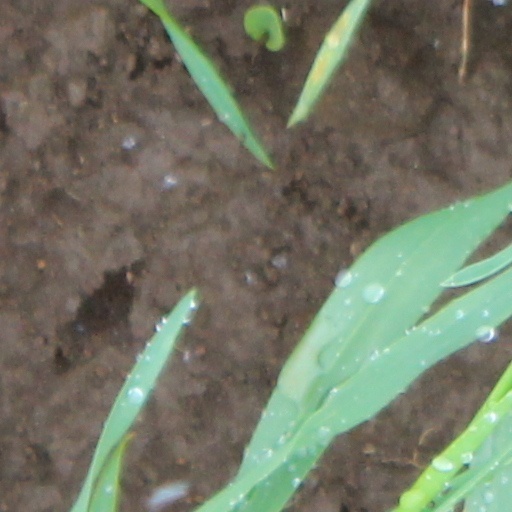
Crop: wheat